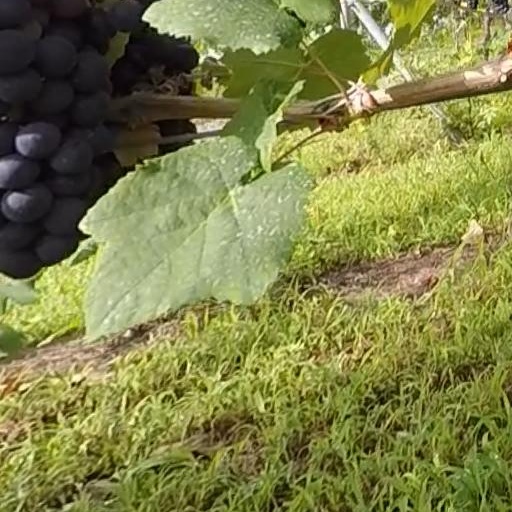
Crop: grape